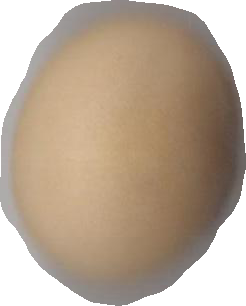
Variety: Grobogan